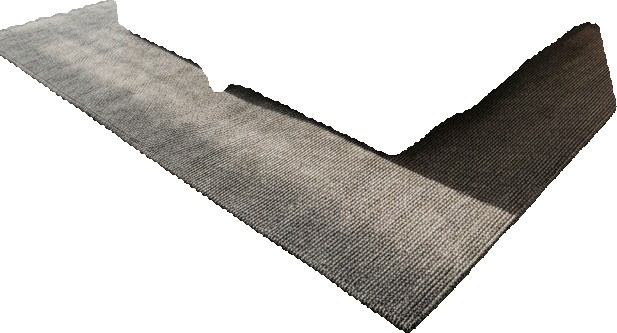
Surface category: rug